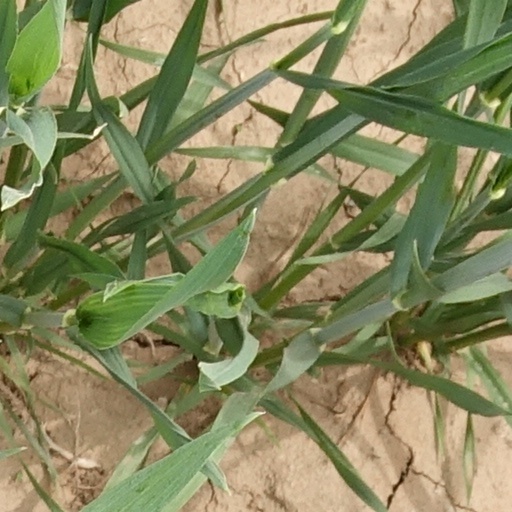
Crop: wheat